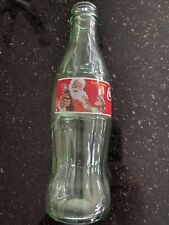
Waste category: glass